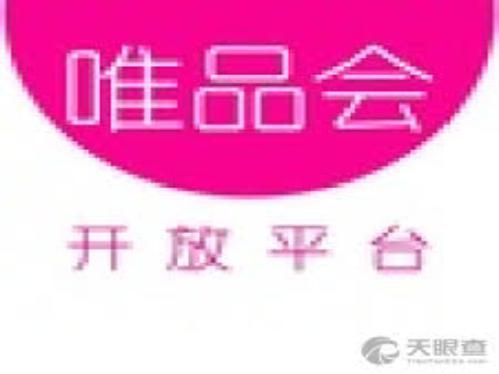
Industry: Necessities